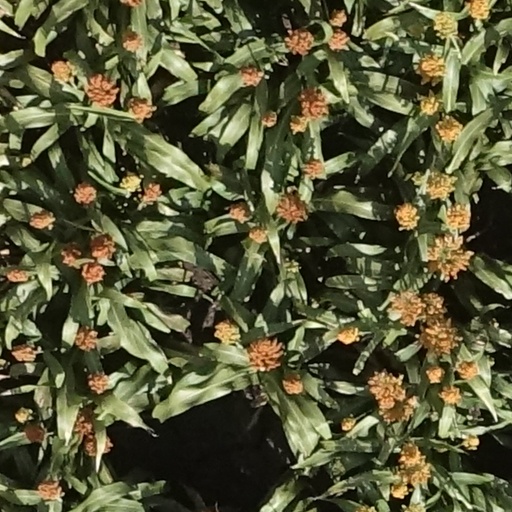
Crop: sorghum